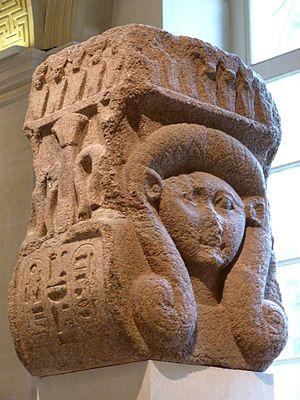
Grand chapiteau de colonne en granite rose décoré d'une tête de la déesse Hathor, règne d'Osorkon II (-874 / -850), ruines du temple de Bastet à Bubastis, poids 7,3 t. - Chapiteau hathorique provenant du grand hall jubilaire d'Osorkon II à Bubastis - XXIIe dynastie - Musée du Louvre, salle 12, n°Inv E10590
Tell Basta est le nom arabe de la ville antique de Per Bast que les Grecs nommeront Boubastis. L'actuelle ville de Zagazig se trouve juste au nord-ouest du site de Tell Basta.